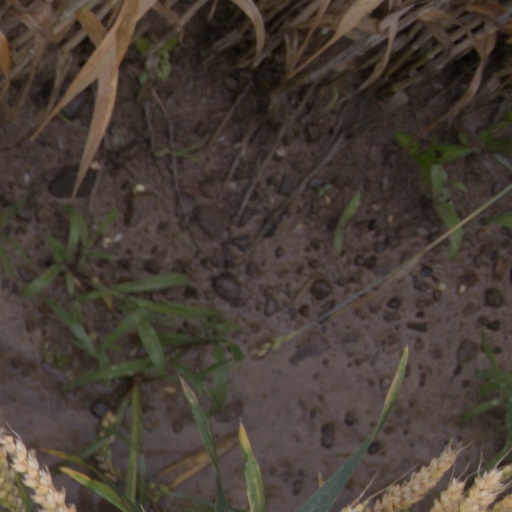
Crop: wheat